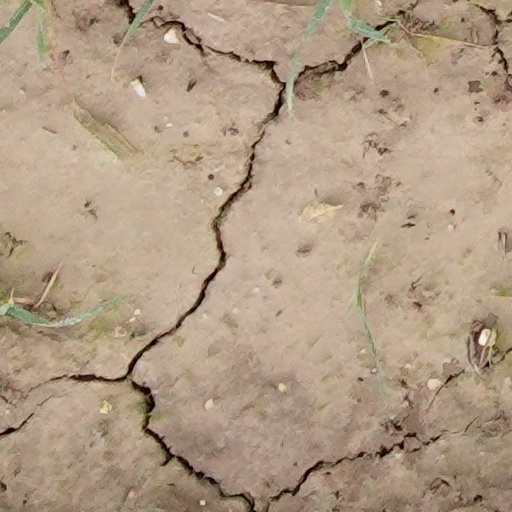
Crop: wheat